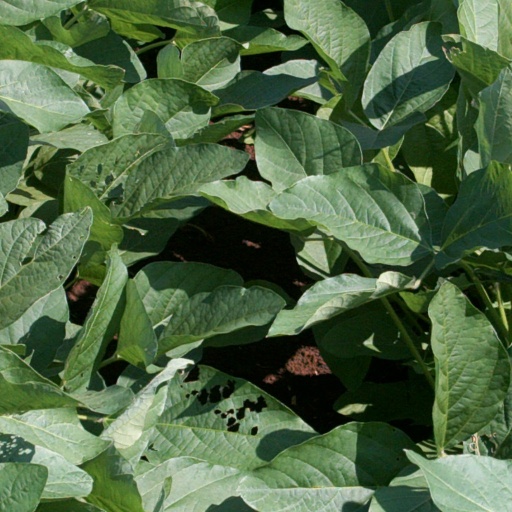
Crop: soybean